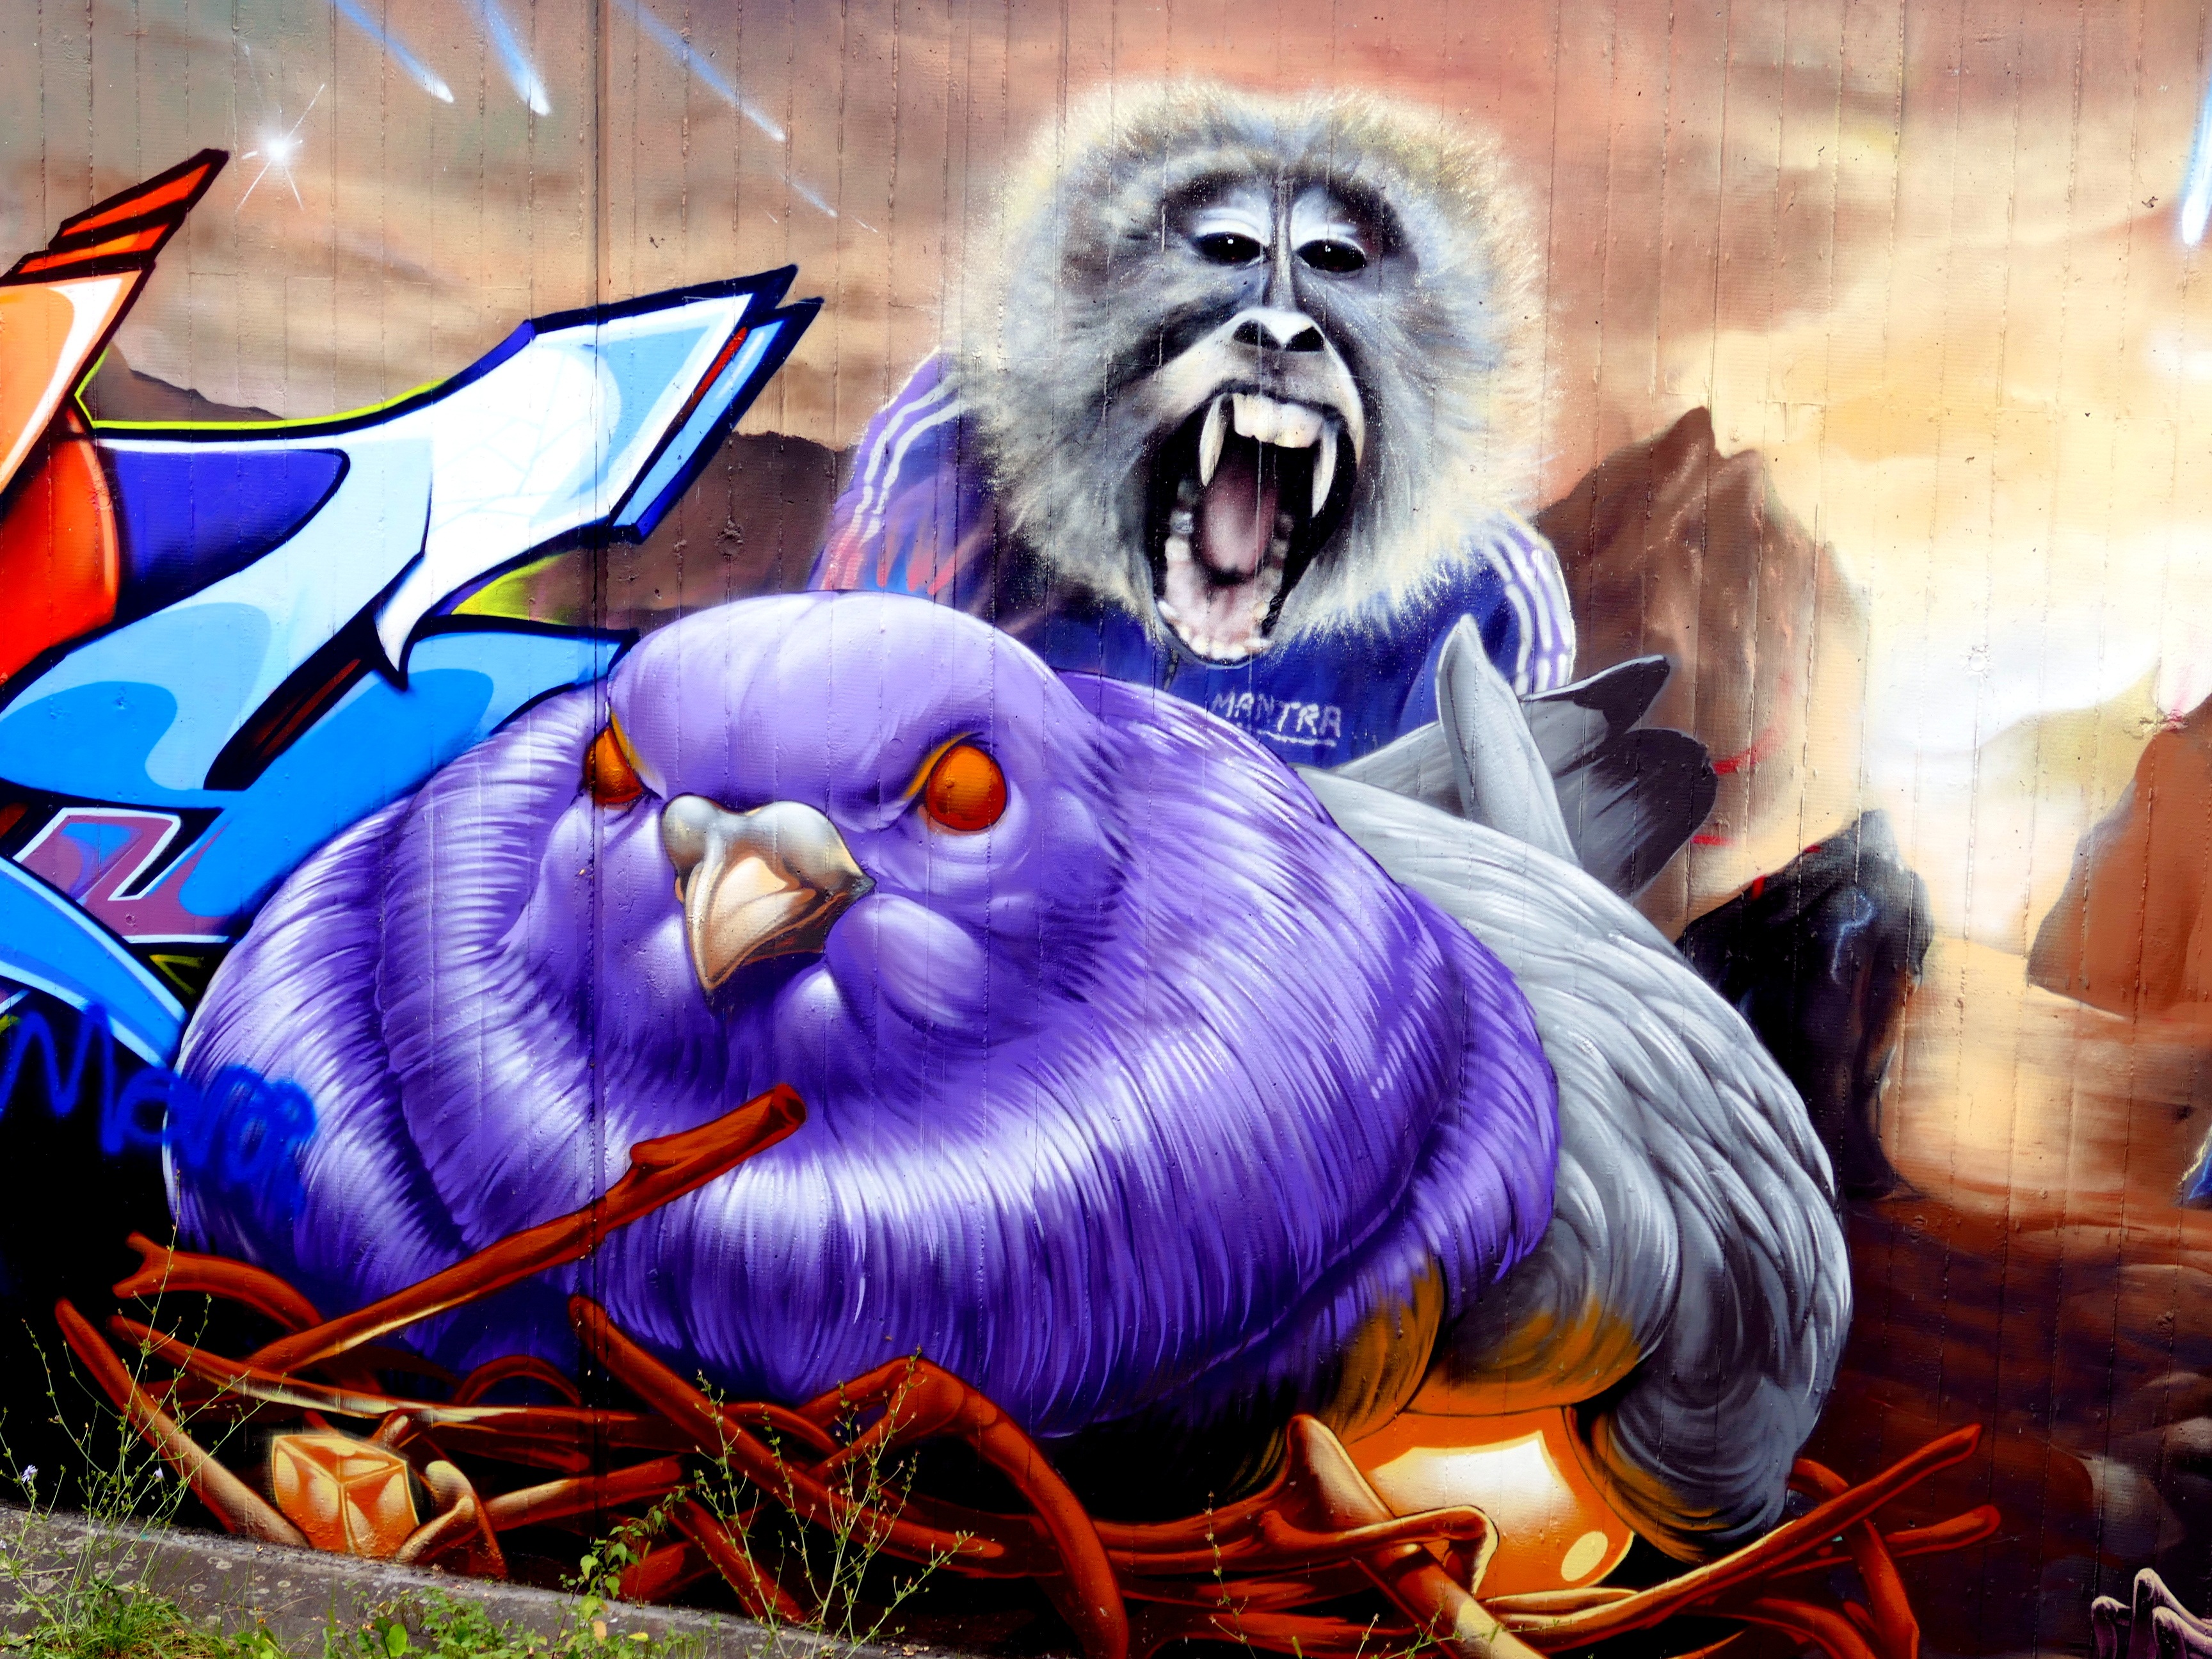
wall, colorful, graffiti, monkey, street art, art, illustration, dove, mural, strange, screenshot, mythology, sprayer, facade paint, computer wallpaper